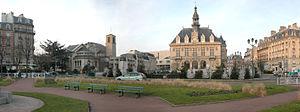
Vincennes est une commune située dans le département du Val-de-Marne en région Île-de-France, à l'est de Paris.